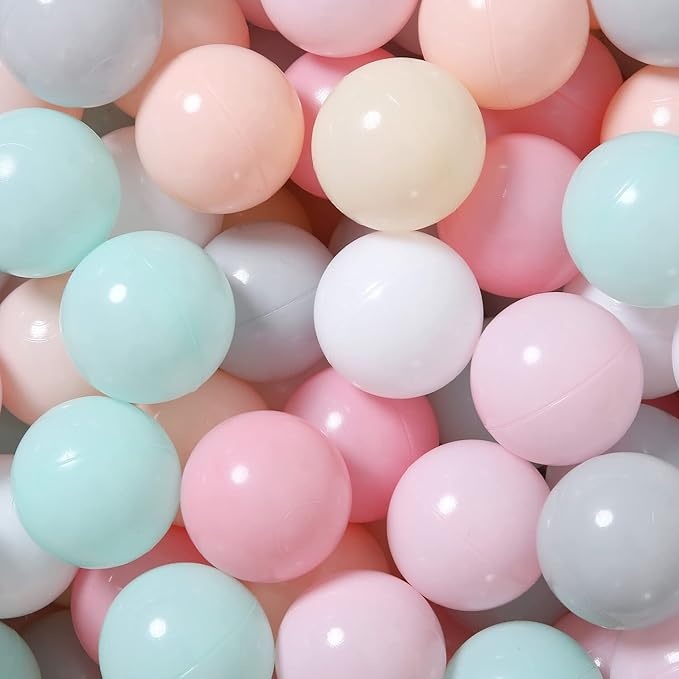
GOGOSO 100 Pit Balls Plastic Balls for Baby Toddlers GirlsToddlers for Playhouse, Baby Pool, Play Ball Fun Centers, for Babies, Kids, Toddlers 1-3, Phthalate Free BPA Free
About This REASSURANCE - Made of Phthalate Free, BPA Free, non-toxic soft plastic material, crush proof . There's no need to worry about getting burst and deflated. SIZE- 2.17 inches palstics ball size for baby's little hands and prevent suffocation by accidental swallow. PACKING - 100 pcs pack for home use. Great for filling any play tent, playpen, kiddie pool, baby playhouse, play yard, play pit, and bounce house. Great photo prop for dogs, cats, pets as well. Can use it at parties, backyard, parks, playgrounds, day care, school, carnivals. FULL OF FUN - Bright colors will attract your children and keep them entertained for hours. Grasping, throwing, even shooting a basket in the pool. You can also choose match the color to your playroom decor. EASY TO STORE - Accessories with a sturdy bag, easy to storage and portable on the go. Overview Brand : GOGOSO Material : Plastic Color : 100pcs mix color Age Range (Description) : baby kids toddler boy girls Item Weight : 0.42 Kilograms
Brand: GOGOSO
Category: Toys & Games > Toys > Ball Pit Accessories > Ball Pit Balls